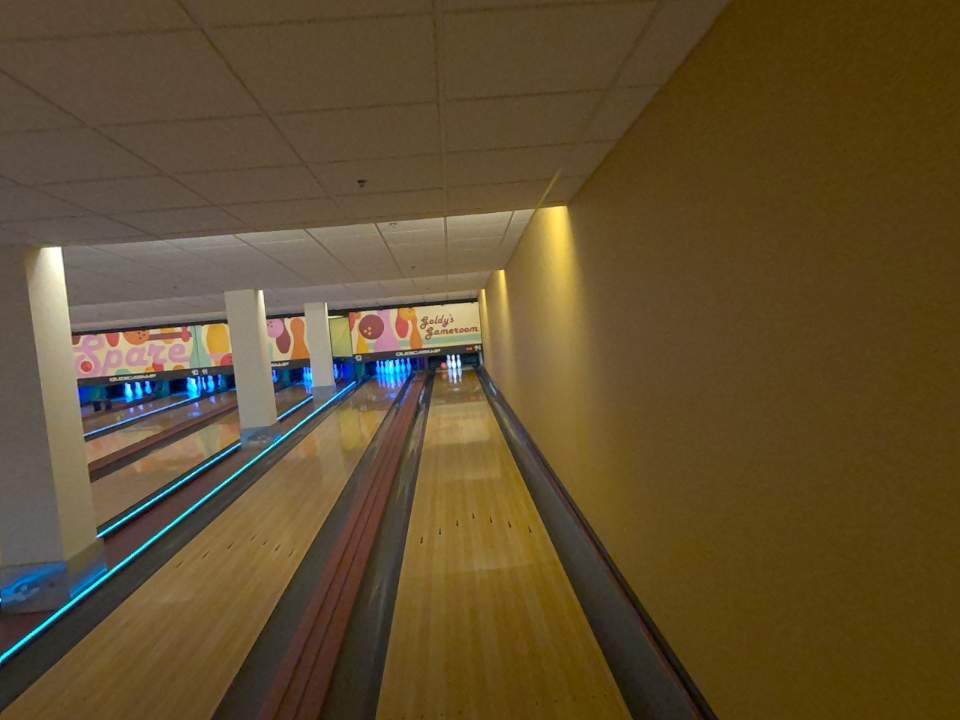
Object: bowling_ball